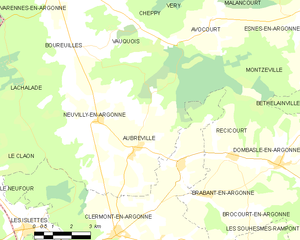
Aubréville est une commune française située dans le département de la Meuse, en région Grand Est. En dialecte, le village se nommait Obraïvile.